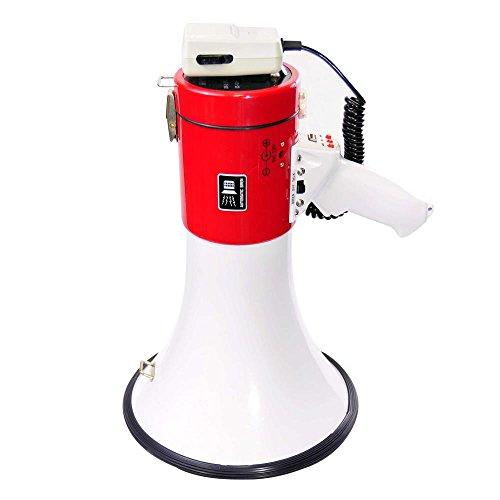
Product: Pyle Megaphone Speaker PA Bullhorn - with Built-in Siren 50 Watts Adjustable Volume Control & Record Function - Ideal for Football, Baseball, Cheerleading Fans, Coaches or for Safety Drills PMP58U
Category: Sports & Outdoors | Sports & Fitness | Accessories | Coach & Referee Gear | Megaphones
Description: Pyle PMP58U megaphone bullhorn needs 8 C batteries and features a built-in siren so you can get everyone’s attention fast.
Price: $40.98